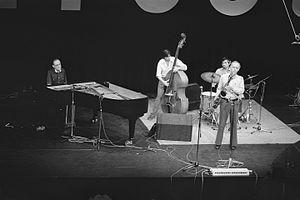
Salvatore Joseph « Sal » Mosca est un pianiste de jazz américain qui a été l’élève de Lennie Tristano. Il a travaillé dans le cool jazz et le post-bop. En 1949, il commence à se produire avec Lee Konitz et Warne Marsh. Il a consacré la majeure partie de sa carrière à l’enseignement et était relativement inactif depuis 1992 mais des albums sont sortis en 2004, 2005 et 2008.